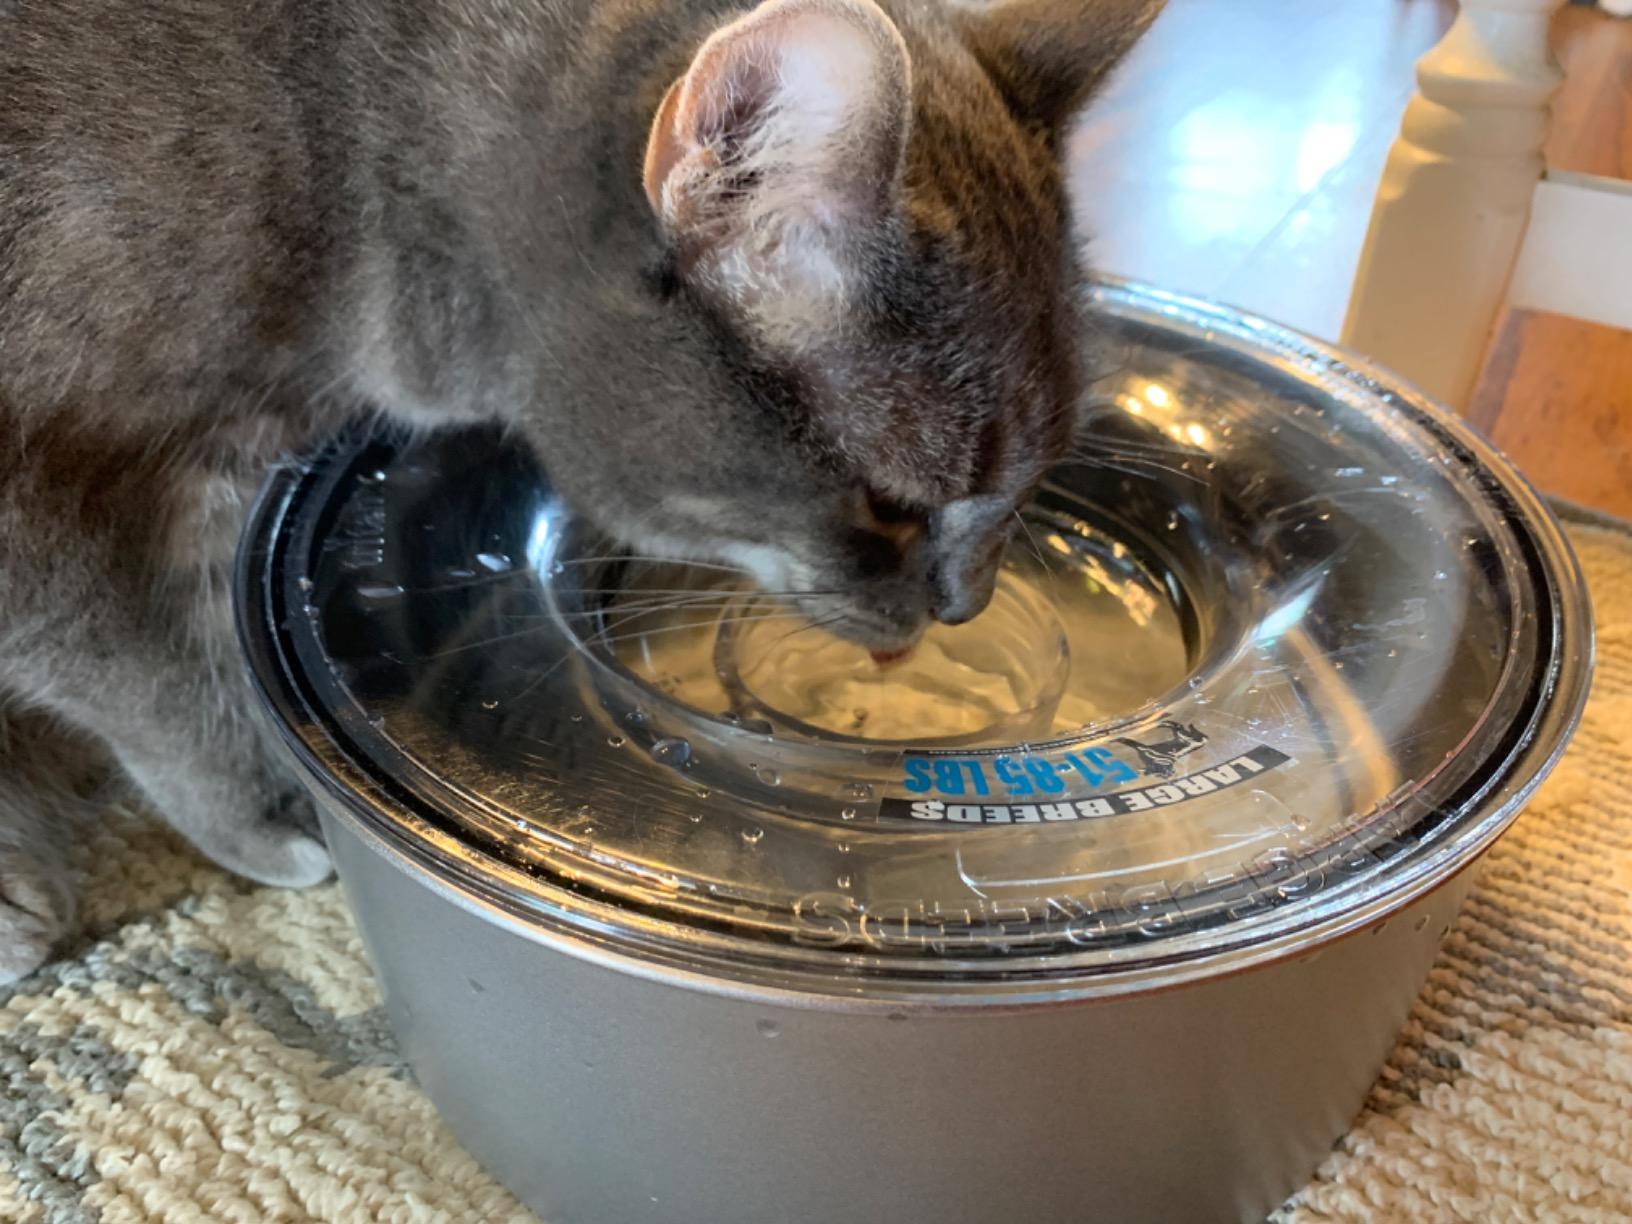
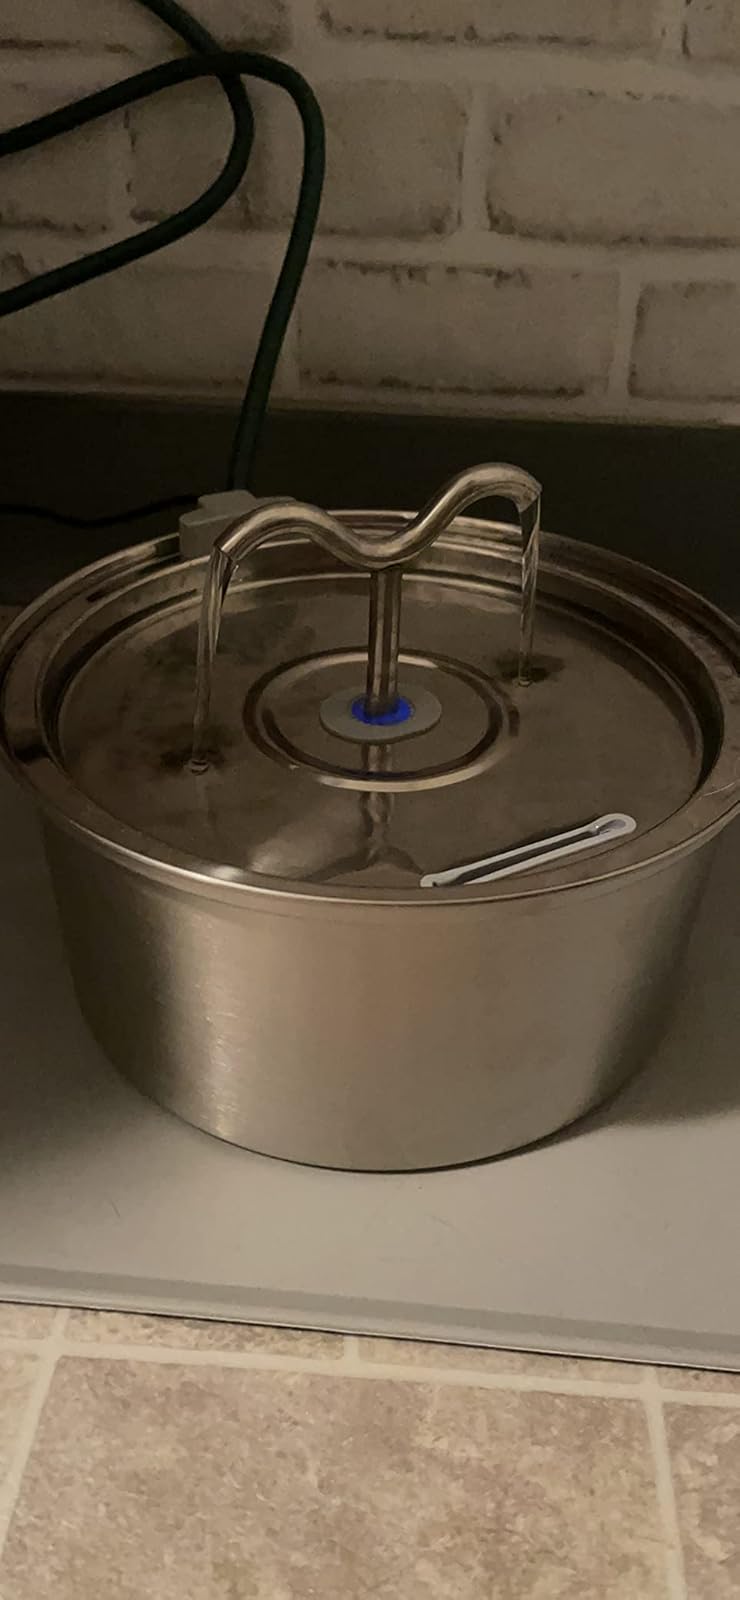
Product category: items_bowl
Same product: no